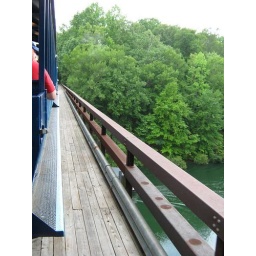
And the train goes over a river